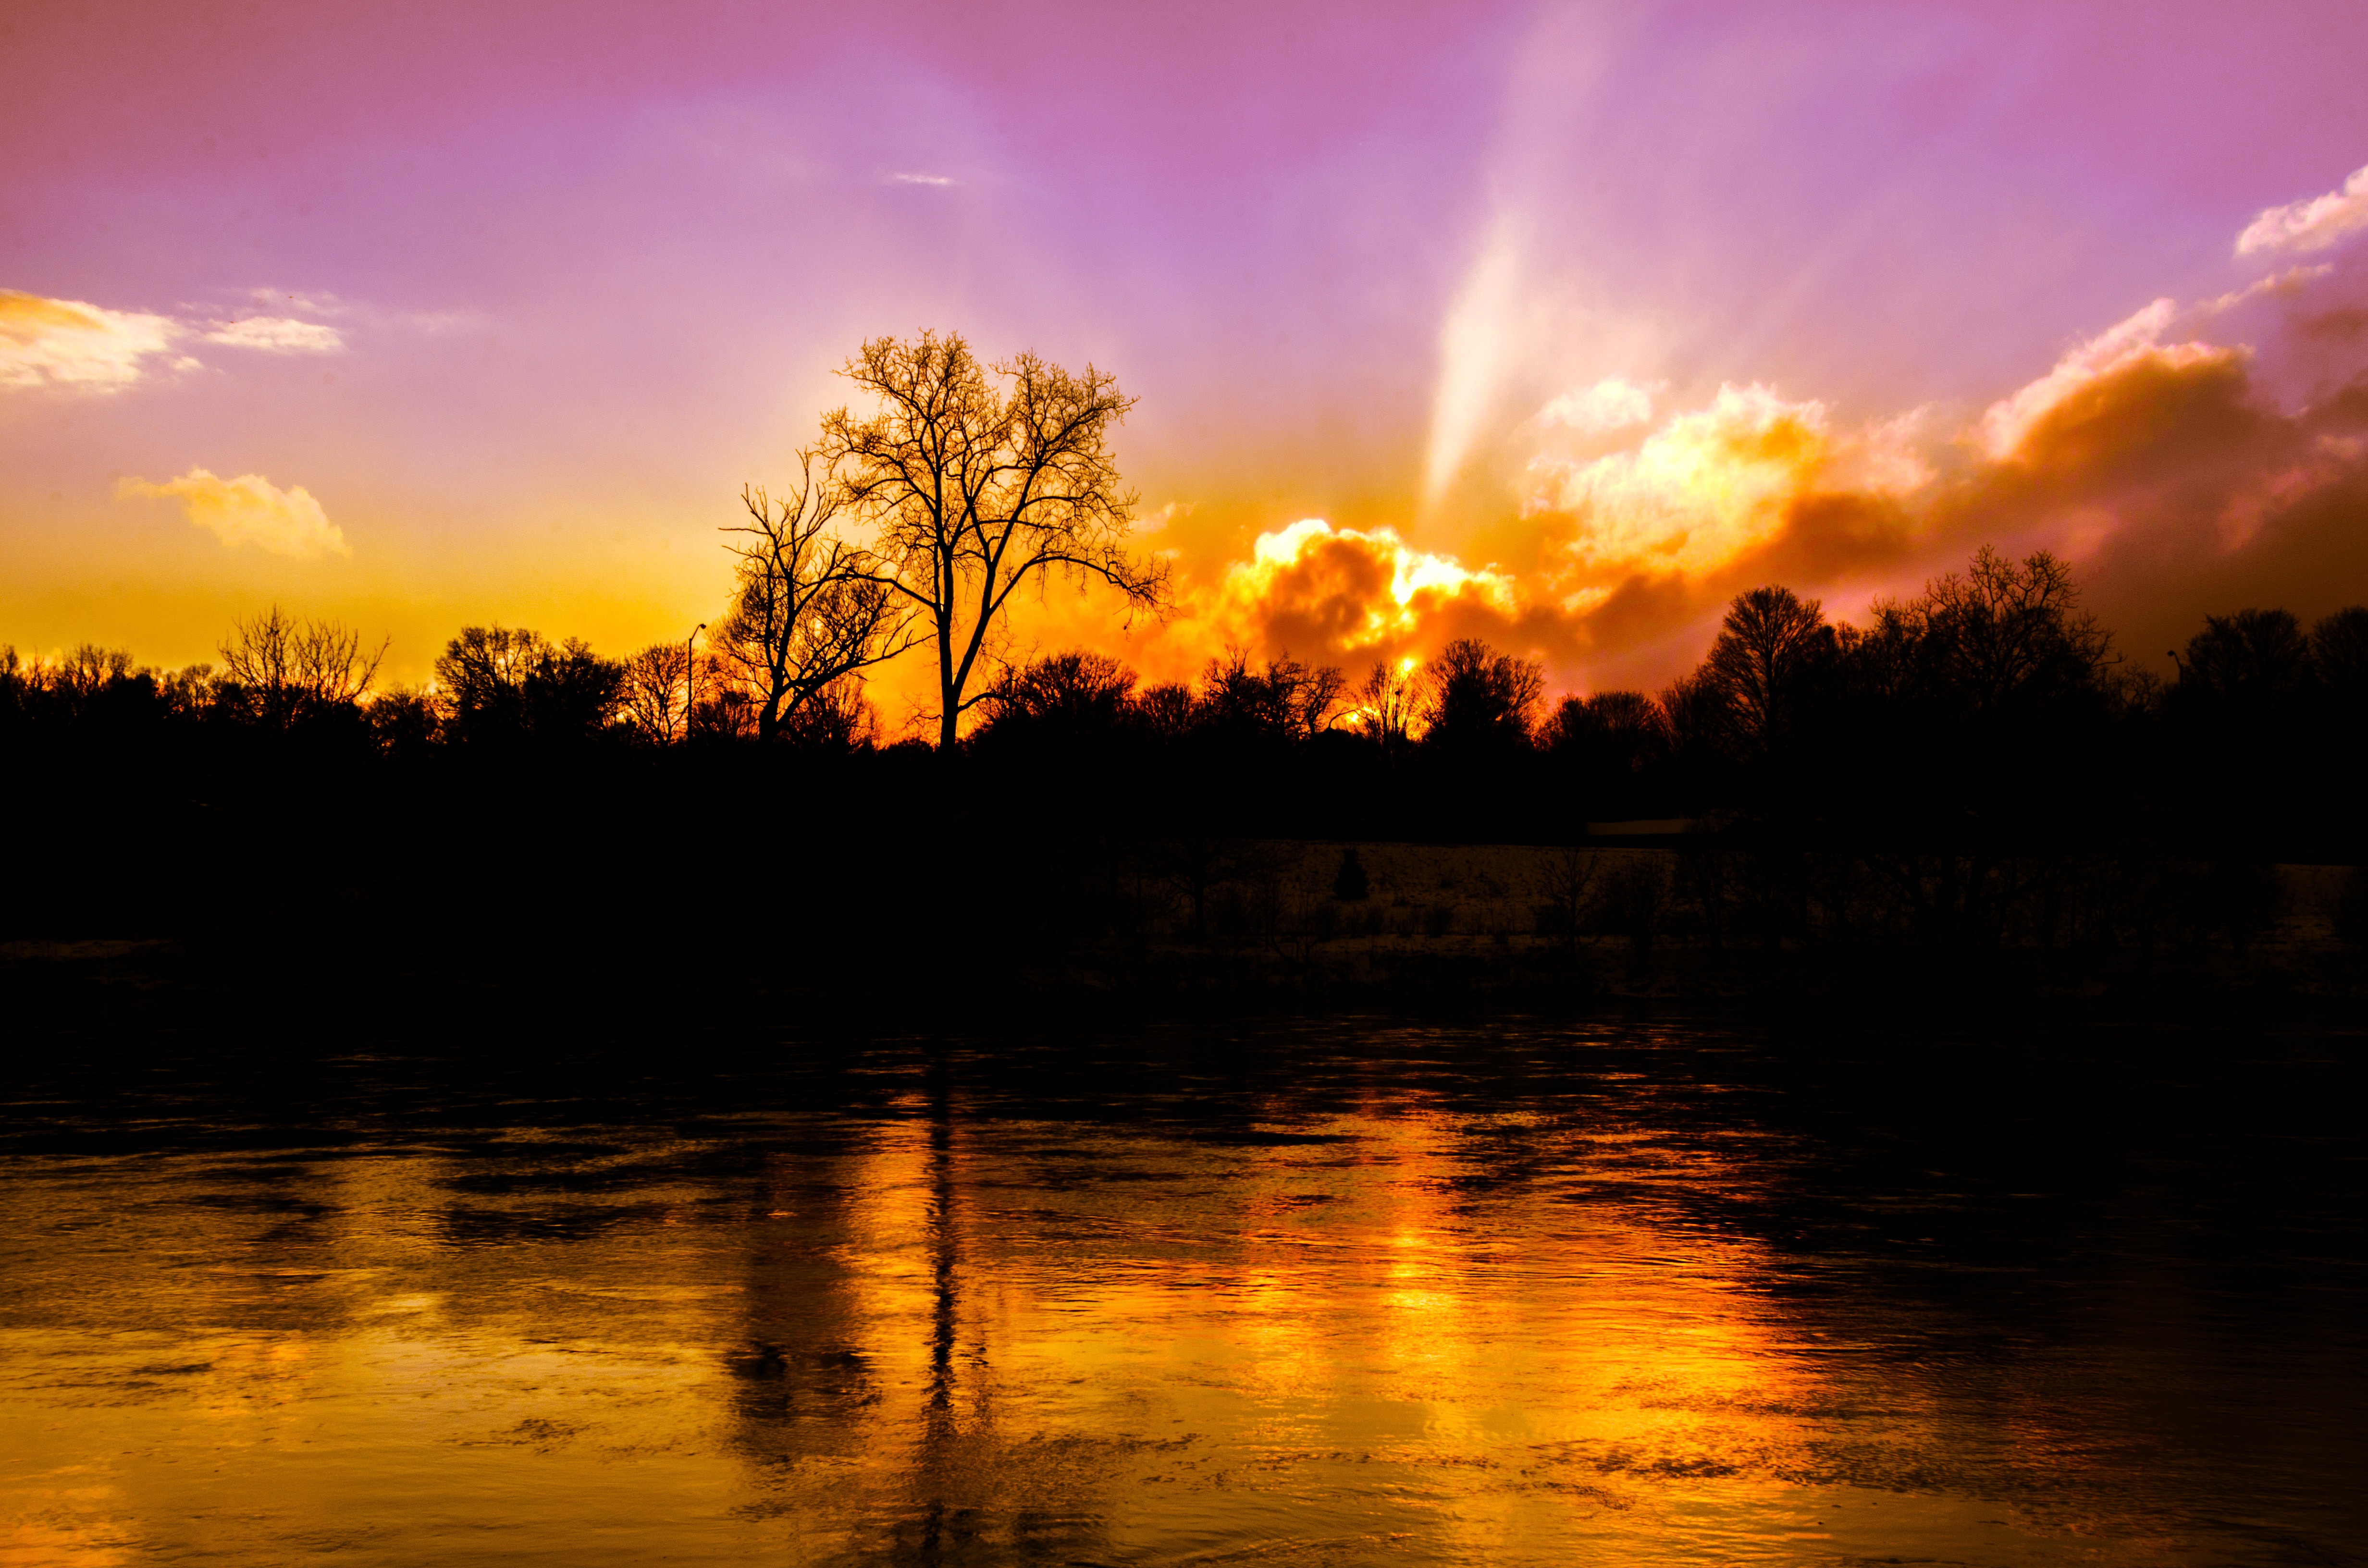
landscape, tree, water, nature, silhouette, cloud, sky, sun, sunrise, sunset, sunlight, morning, purple, lake, dawn, atmosphere, dusk, evening, twilight, golden, reflection, scenery, nocturnal, afterglow, soft light, red sky at morning